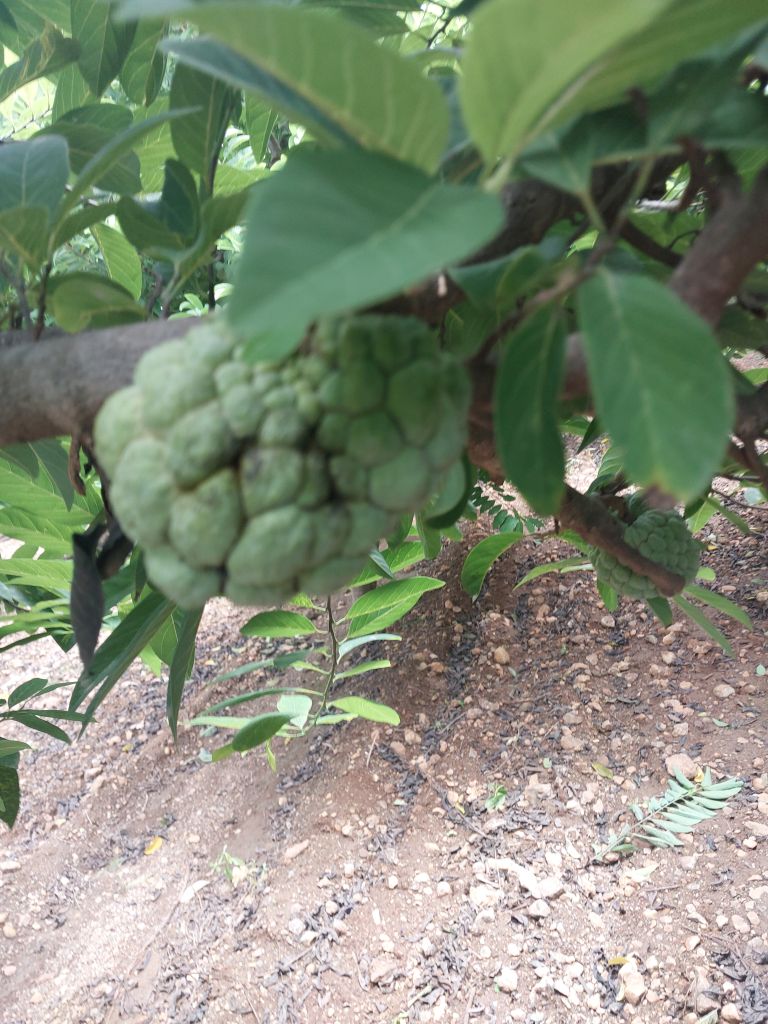
Disease label: Athracnose